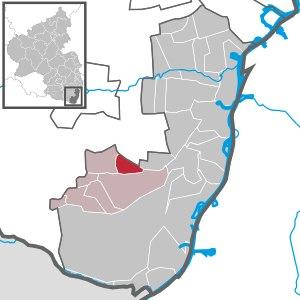
Erlenbach bei Kandel est une municipalité de la Verbandsgemeinde Kandel, dans l'arrondissement de Germersheim, en Rhénanie-Palatinat, dans l'ouest de l'Allemagne.